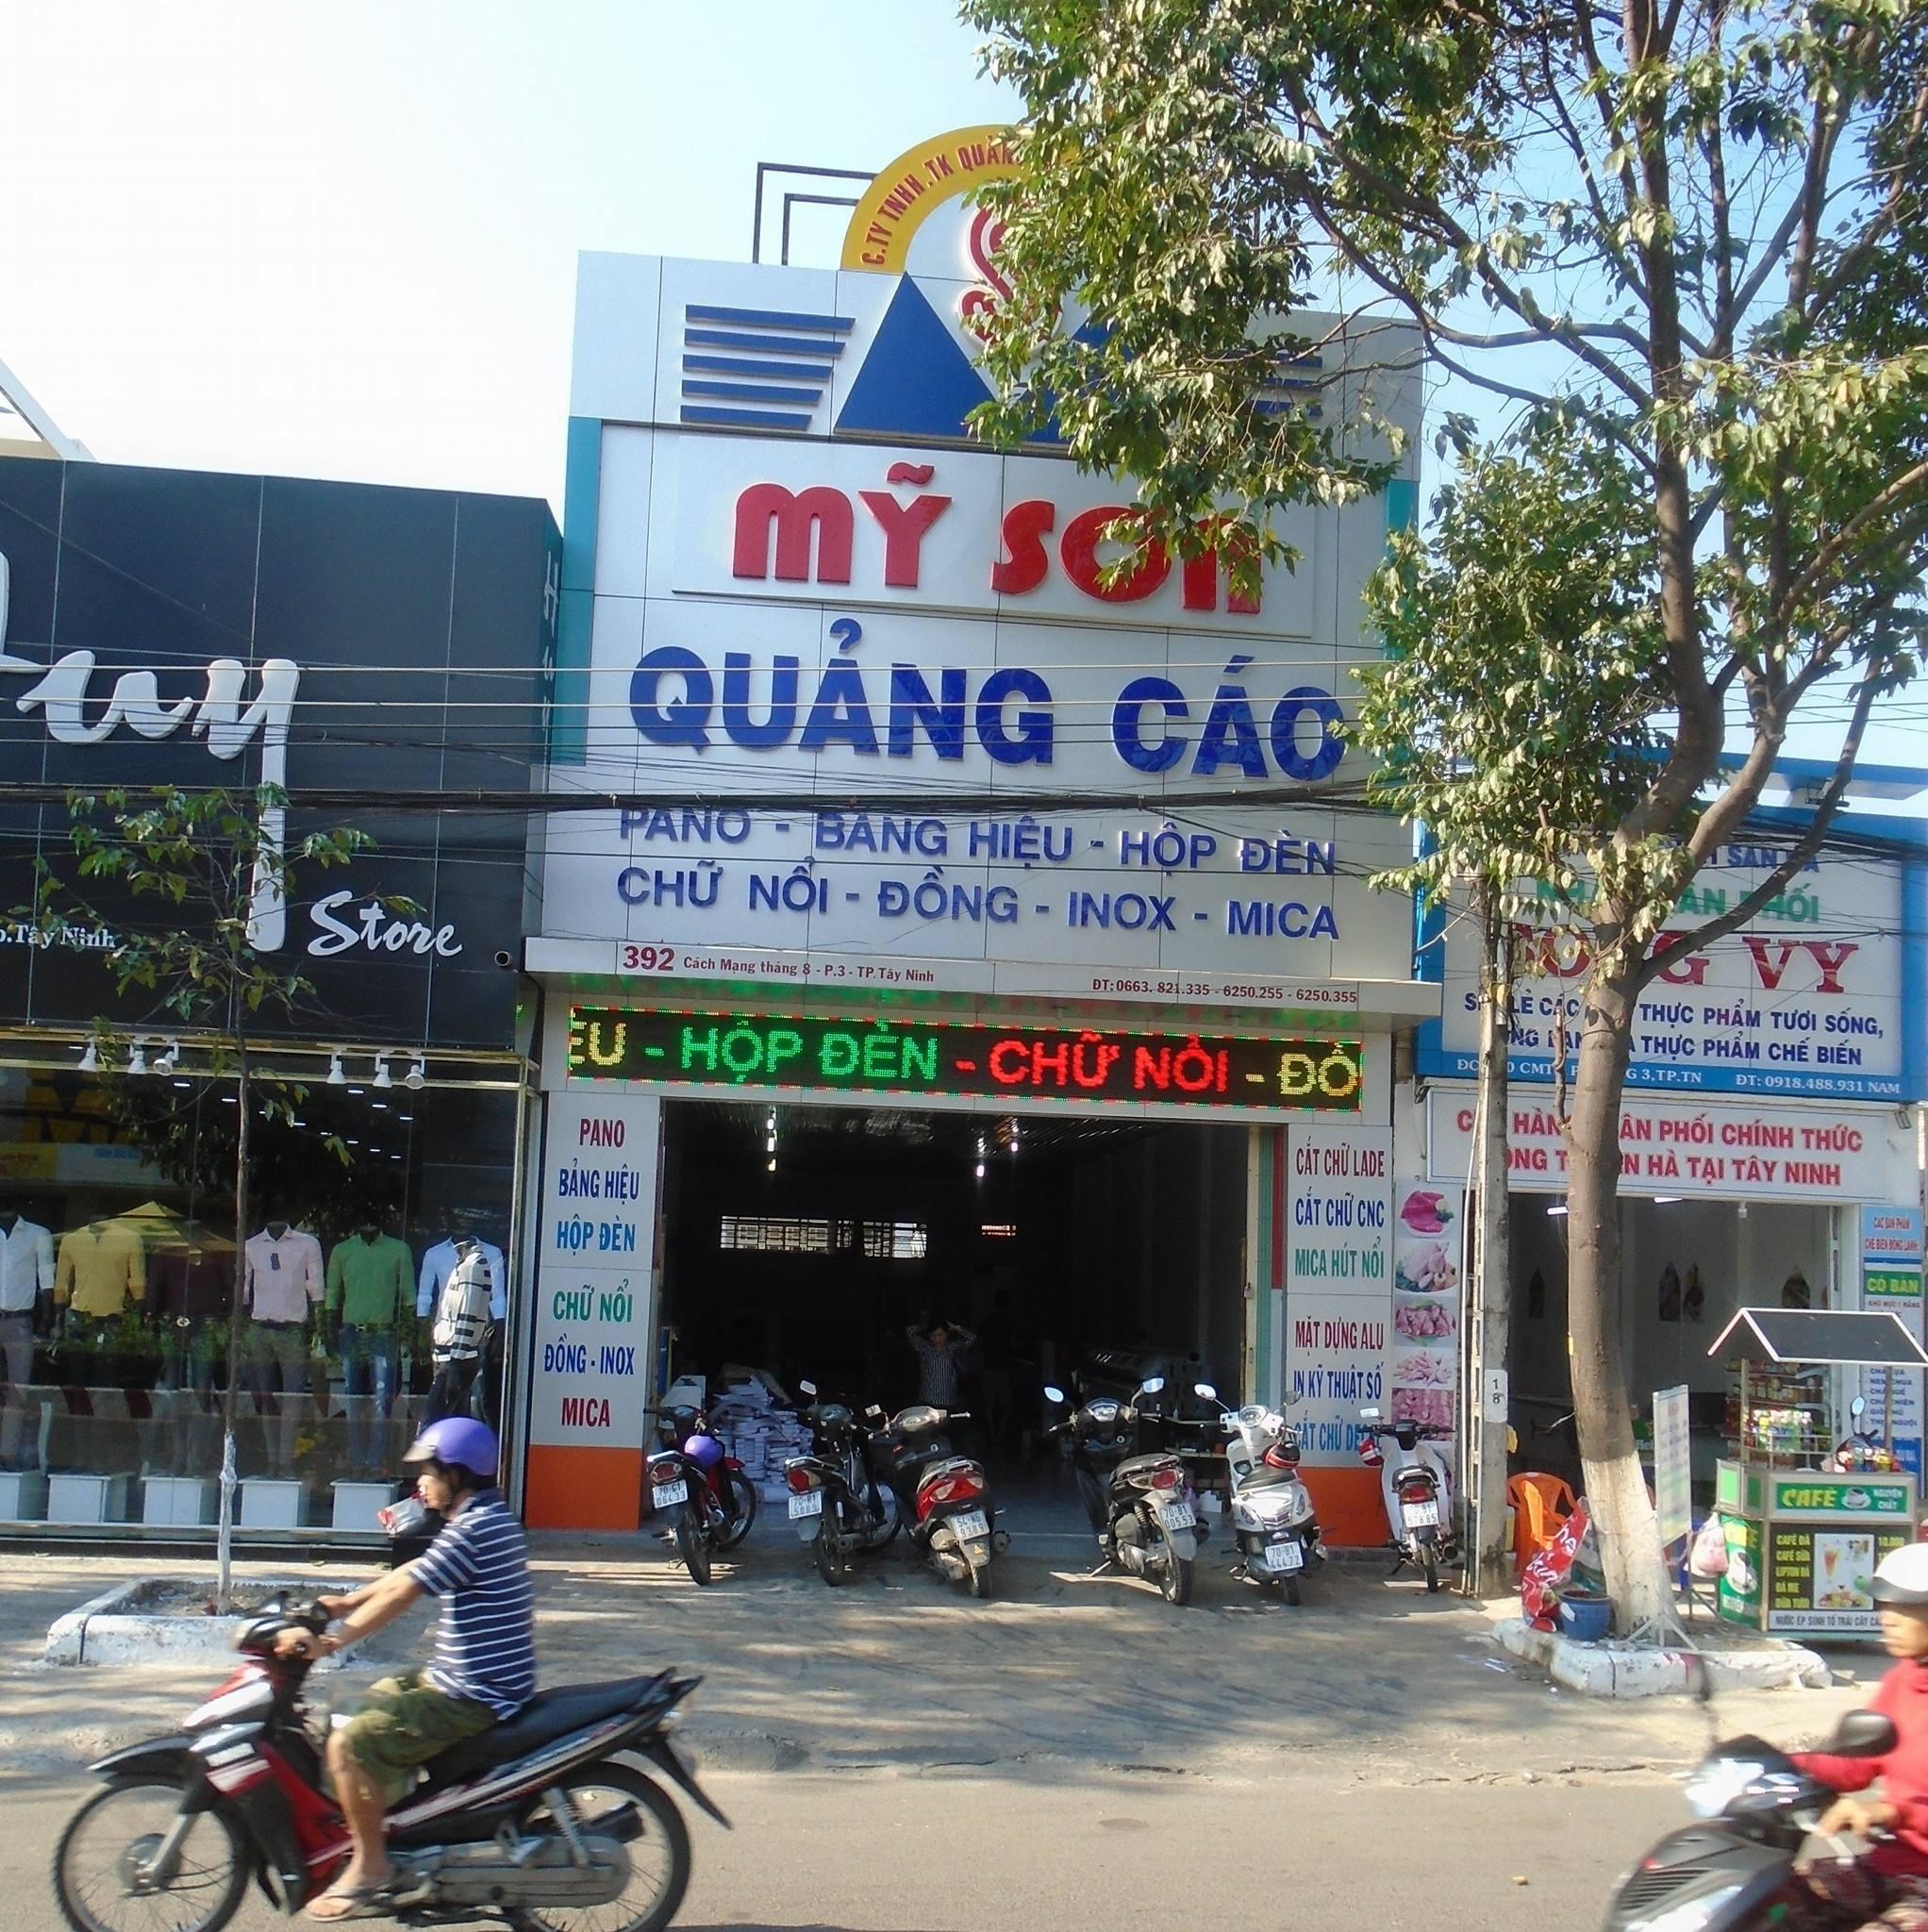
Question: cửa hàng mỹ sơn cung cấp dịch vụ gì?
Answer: dịch vụ làm quảng cáo